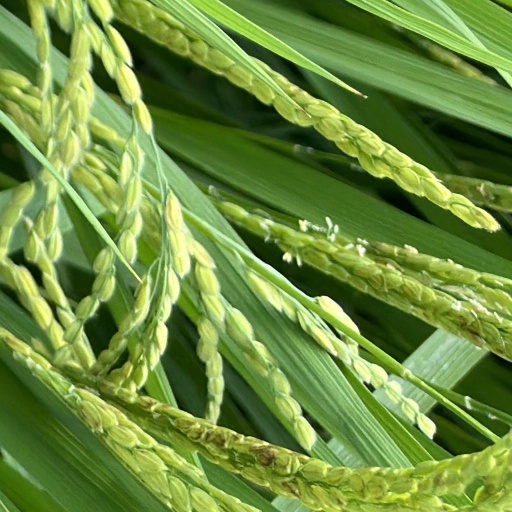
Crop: rice